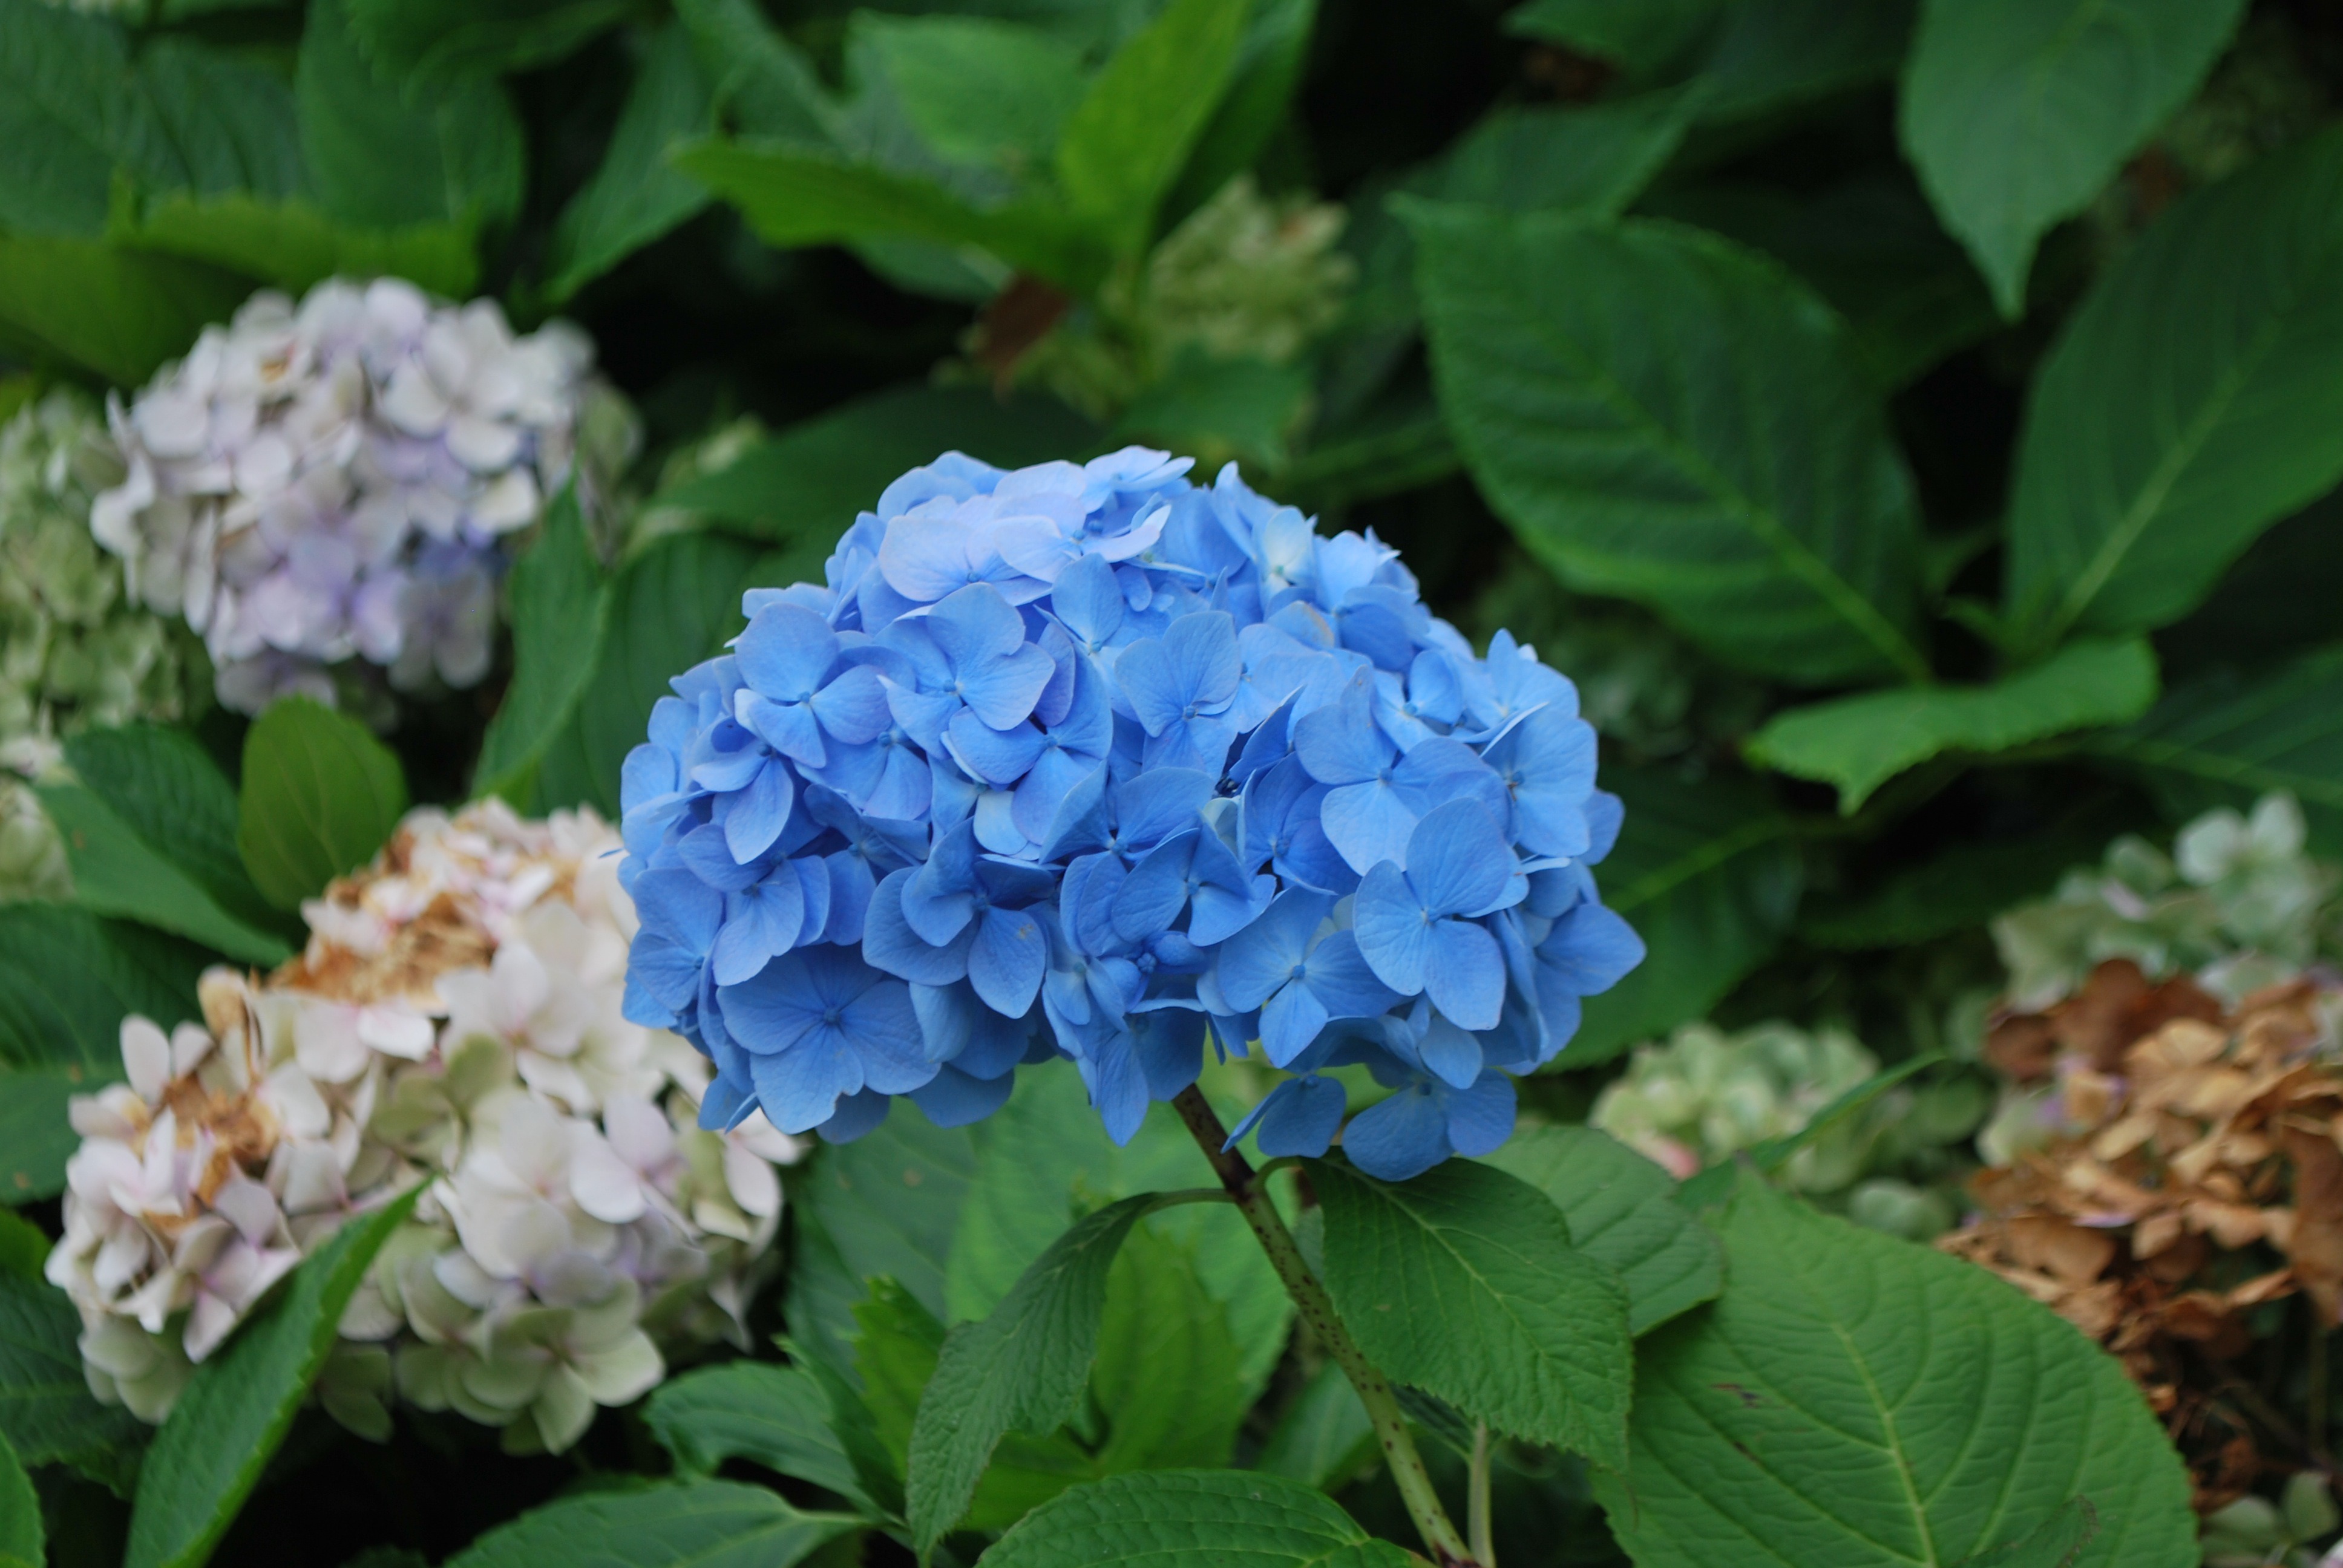
nature, blossom, plant, stem, flower, petal, bloom, summer, spring, macro, botany, colorful, flora, hydrangea, plants, greenery, flowers, close up, outdoors, outside, lovely, beautiful, pretty, floret, flowering plant, hydrangeaceae, herbage, cornales, annual plant, land plant, hydrangea serrata